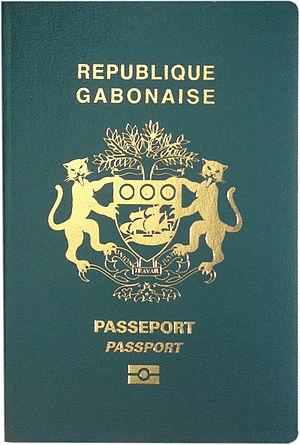
Couverture de passeport gabonais
Les passeports dont le nom est indiqué en italique sont émis par des États non reconnus internationalement.
Le passeport gabonais est un document de voyage international délivré aux ressortissants gabonais, et qui peut aussi servir de preuve de la citoyenneté gabonaise.